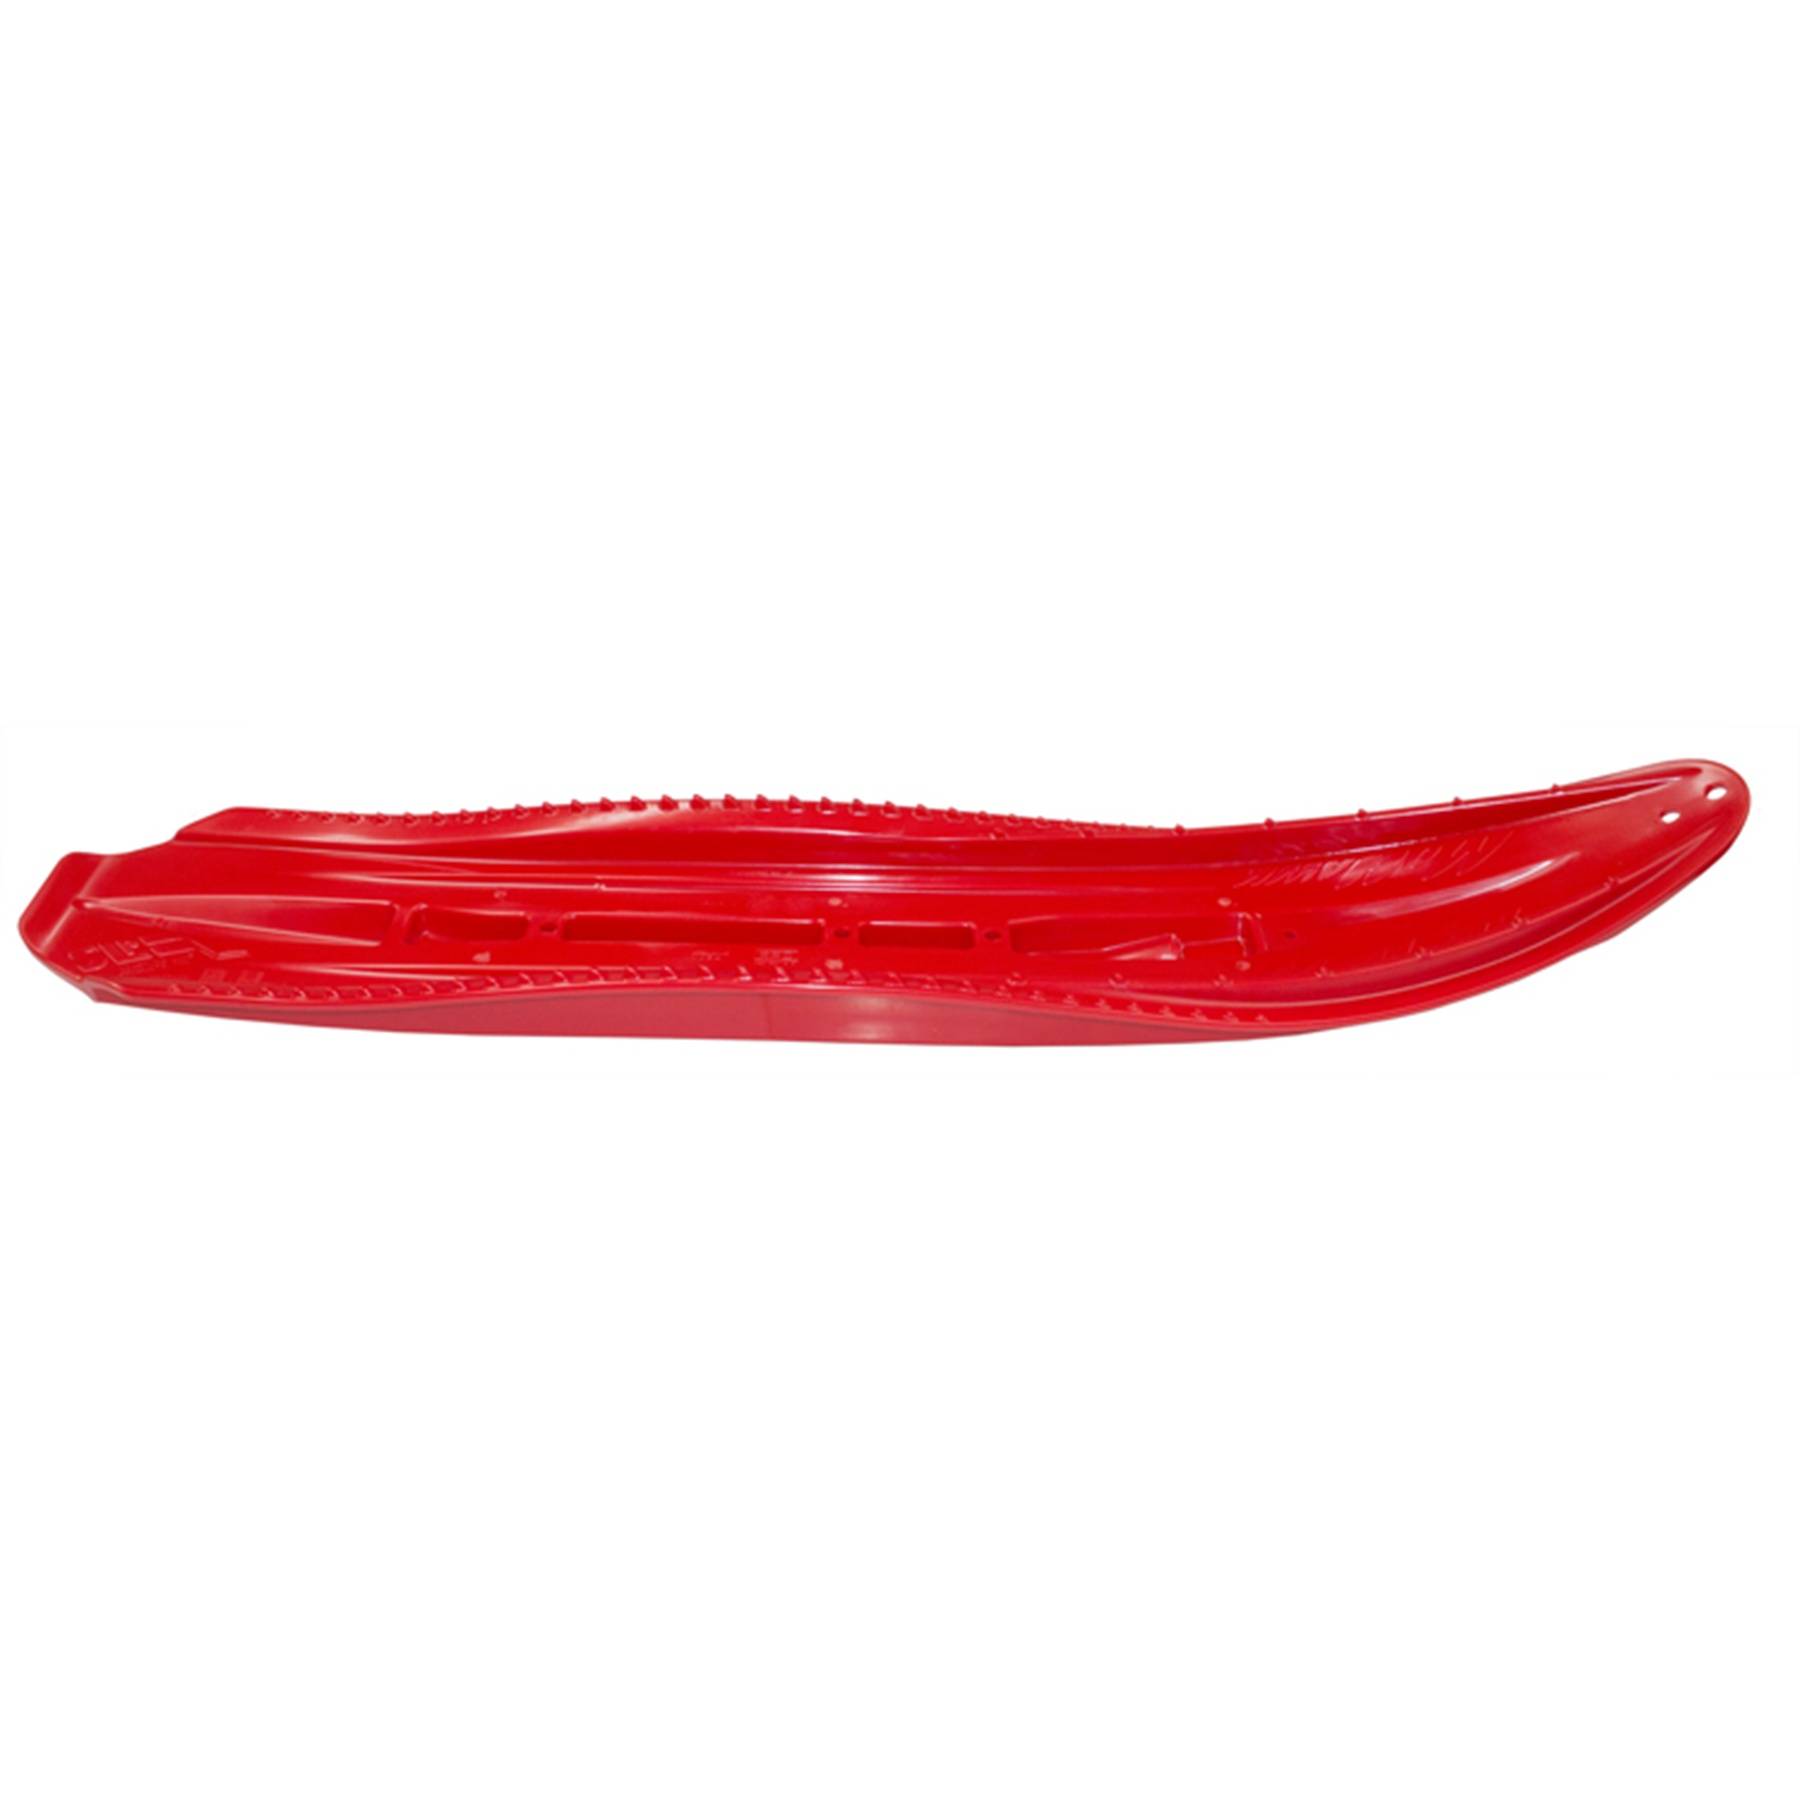
MOHAWK SKI BOTTOMS (BRIGHT RED) 35-502
MFG Part Number: 35-502 Designed specifically for the rider-forward chassis of today, it is extremely predictable, with aggressive bite and great floatation Feature MoHawk-shaped traction edges, a new bottom design and engineered flex pattern that is complemented by a new, flexible, nearly-indestructible loop Ski allows you to control your sled with confidence; on or off trail Hourglass shaped Rocker Keel with gull wing edges eliminates darting and provides effortless steering Ski bottom only (sold each)
Brand: SLP
Category: Sporting Goods > Outdoor Recreation > Winter Sports & Activities > Sleds